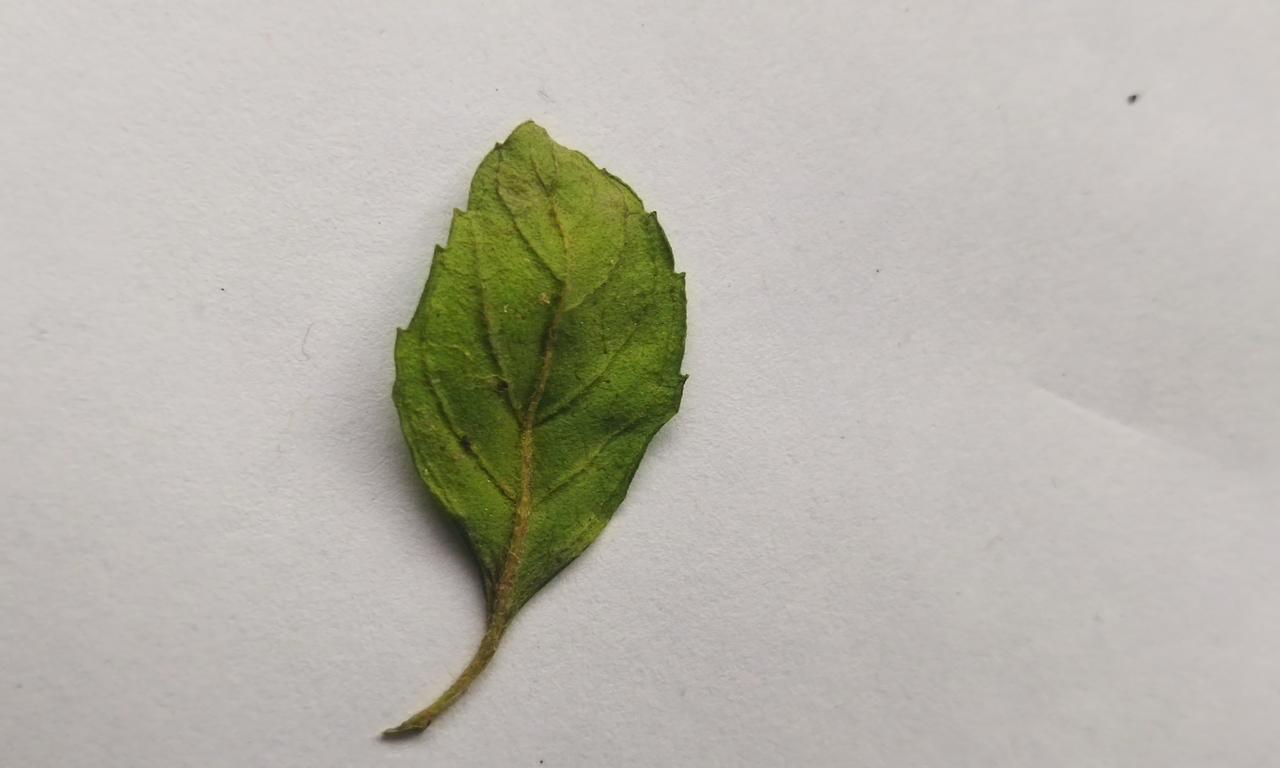
Label: Spoiled